Aishe Ghosh

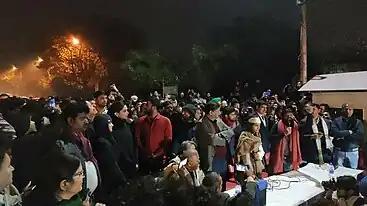
Bollywood actor Deepika Padukone visited the JNU campus and attended a public protest in solidarity with students who were gathered to oppose the brutal attack by the goons. This protest happened on the 7th of January, 2020.

She has also in the authority of the president of the JNUSU, filed a petition at the Delhi High Court against the "arbitrary" fee hikes and fines imposed by the university administration.